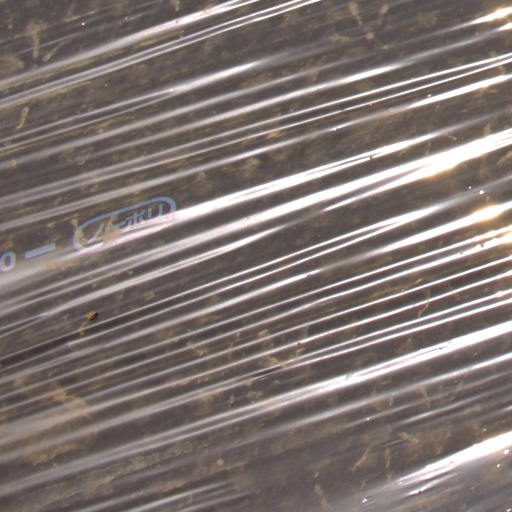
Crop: Jerusalem artichoke